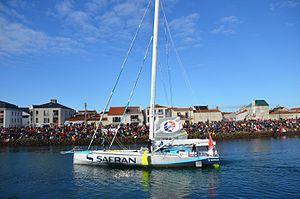
Morgan Lagravière au départ du Vendée Globe 2016-2017
Morgan Lagravière, né le 23 mai 1987, est un navigateur français originaire de La Réunion.